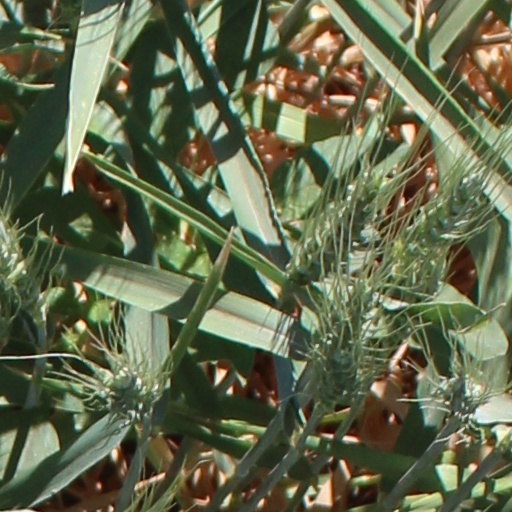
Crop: wheat